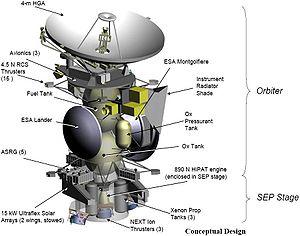
Titan Saturn System Mission est une mission regroupant les deux agences NASA et ESA d'exploration de Saturne et ses deux lunes Titan et Encelade sur lesquelles des processus géophysiques sont observés par la mission Cassini-Huygens. En février 2009, les deux agences annoncent que la mission Europa Jupiter System Mission est prioritaire sur TSSM ; néanmoins, la mission TSSM reste dans la liste des missions à venir pour un départ ultérieur.
L'exploration de Saturne et de ses satellites à l'aide de sondes spatiales débute en 1979 avec le survol de la planète par Pioneer 11. Saturne, du fait de sa distance de la Terre et du Soleil, est une destination spatiale complexe qui nécessite un savoir-faire et des ressources financières que, jusque-là, seule l'agence spatiale américaine, la NASA, est parvenue à réunir. Jusqu'en 2017, quatre missions spatiales ont visité Saturne et ses satellites, dont une seule, Cassini–Huygens a pu mener des missions prolongées en se plaçant en orbite autour de la planète géante. En 2019 l'agence spatiale américaine a décidé de développer la mission Dragonfly. Celle-ci devrait déposer en 2034 un aérobot à la surface de Titan.